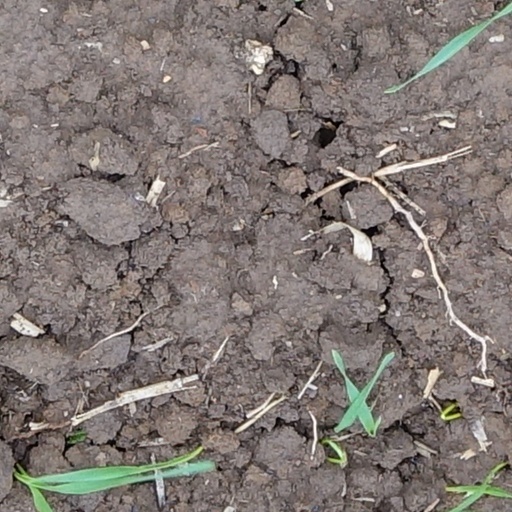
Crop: wheat